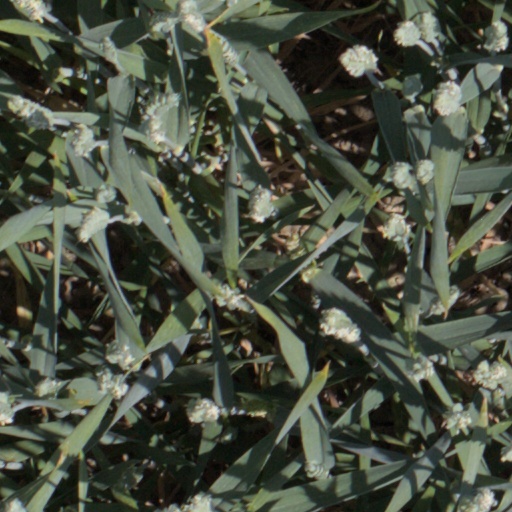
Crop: wheat